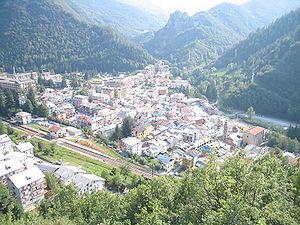
La gare de Vernante est une gare ferroviaire italienne de la ligne de Coni à Vintimille, située à proximité du centre ville sur le territoire de la commune de Vernante, dans la Province de Coni en Piémont.
Le val Vermenagna est une vallée du Piémont italien située dans la province de Coni, entre les Alpes maritimes à l'ouest et les Alpes ligures à l'est.
Vernante est une commune de la province de Coni dans le Piémont en Italie.